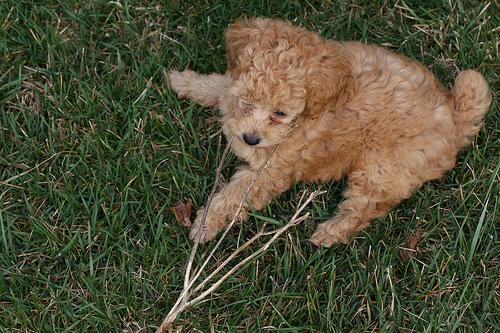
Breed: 200-n000010-miniature_poodle